Tatishchev family

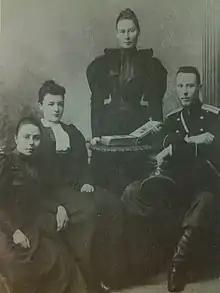
Count Dmitry Tatishchev with his wife (second from left), and sisters Natalia and Nina (standing)

Alexander Aleksandrovich Tatischev (1823—1895) was the governor of Penza (1872—1886).